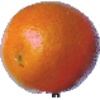
Label: tangelo